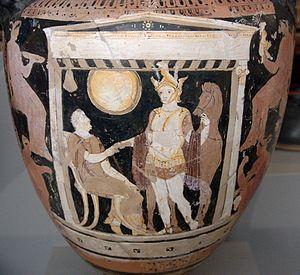
Naiskos. Face A d'un cratère à volutes apulien à figures rouges, v. 340 av. J.-C.
Le groupe des vases funéraires apuliens peints est un complexe cohérent de 29 vases, plat, assiettes, fragments de vases et groupes de fragments. Ces pièces font partie de la collection d'antiquités de l'Altes Museum de Berlin. L'ensemble consiste en vases en partie surdimensionnés et précieux, richement ornés avec des figures du « style riche » de la céramique à figures rouges d'Apulie. Des pièces de qualité moyenne ou inférieure les accompagnent. Ces pièces proviennent vraisemblablement de la fouille sauvage d'une tombe pendant la deuxième moitié du XXᵉ siècle.